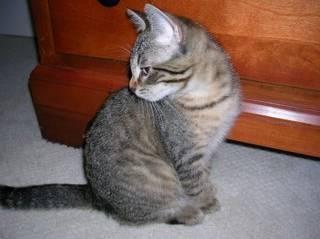
cat